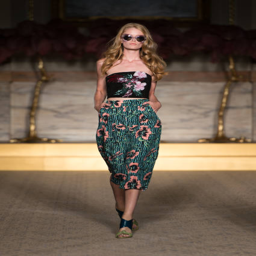
a model walks the runway at the show during spring summer .